Saanen

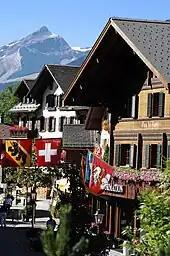
Gstaad Promenade with a tourist office. About one-third of the jobs in Saanen are in tourism.

, Saanen had an unemployment rate of 1.8%. , there were 491 people employed in the primary economic sector and about 202 businesses involved in this sector. 1,199 people were employed in the secondary sector and there were 110 businesses in this sector. 3,969 people were employed in the tertiary sector, with 414 businesses in this sector.